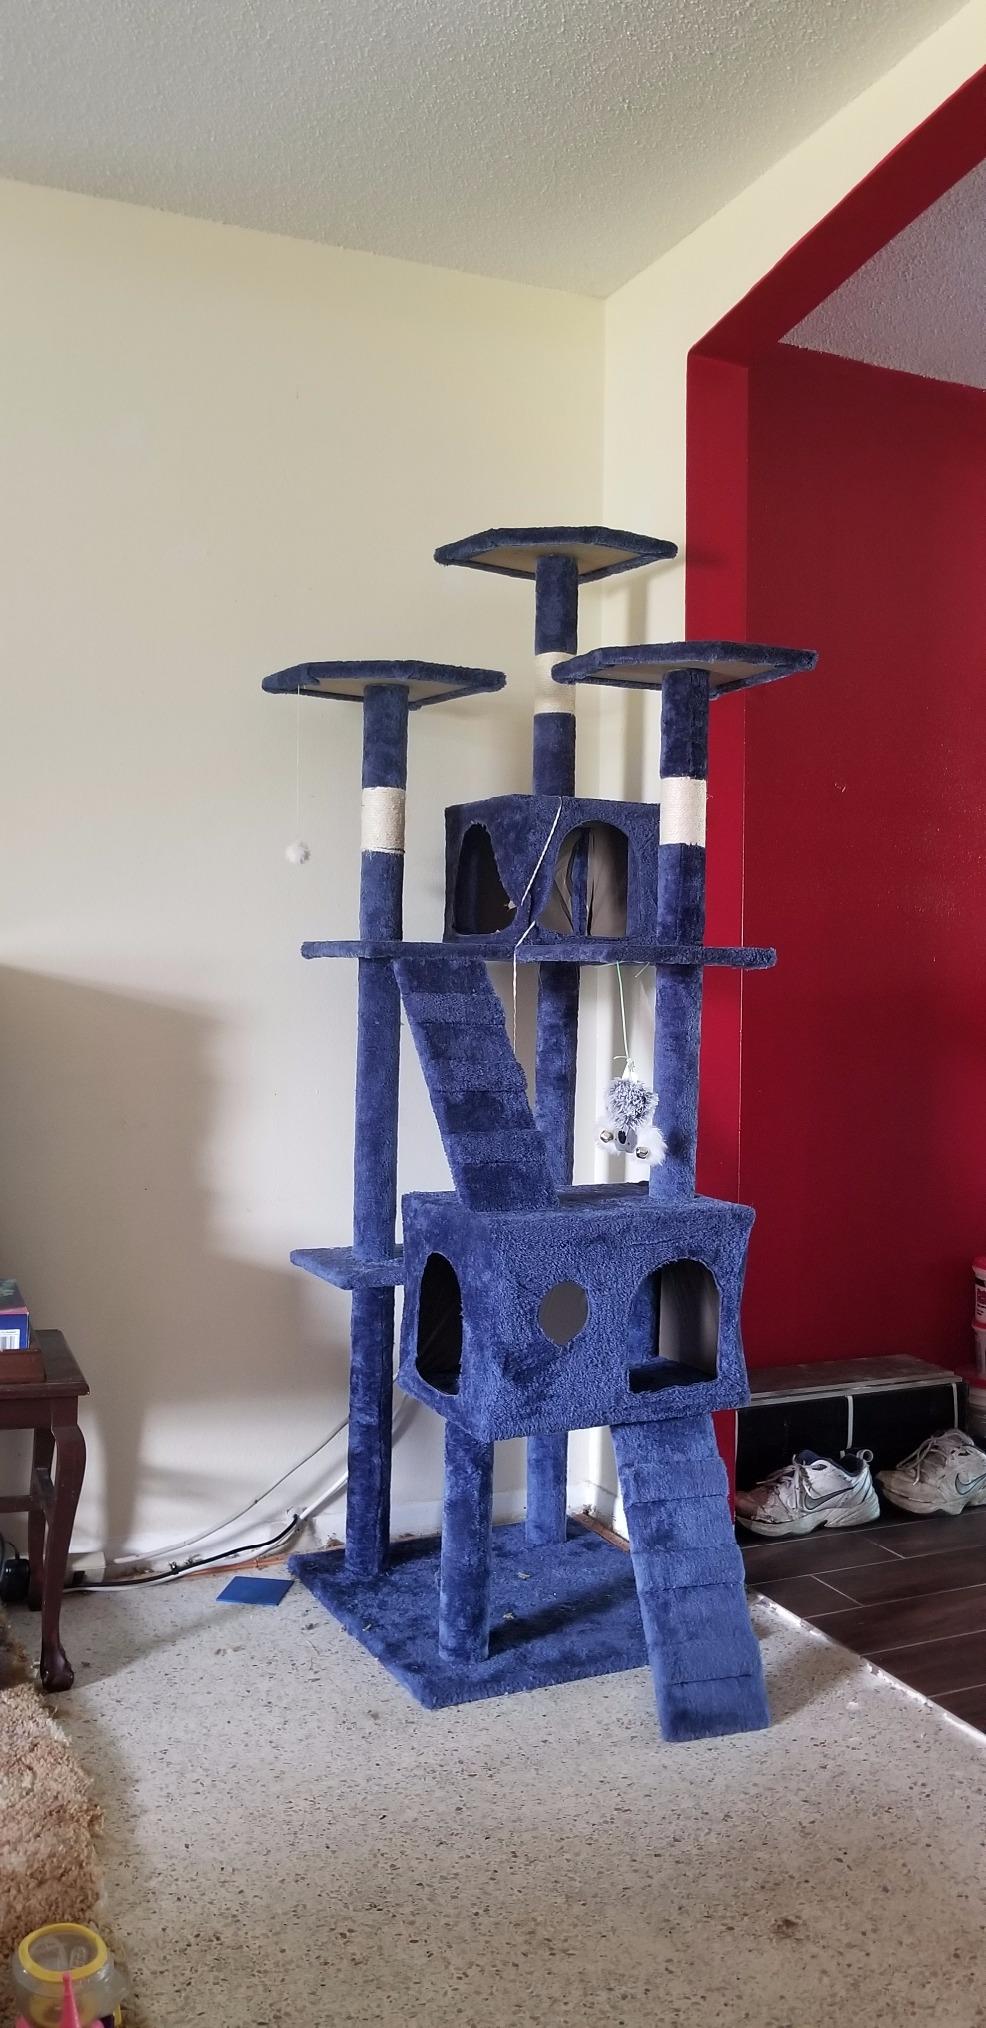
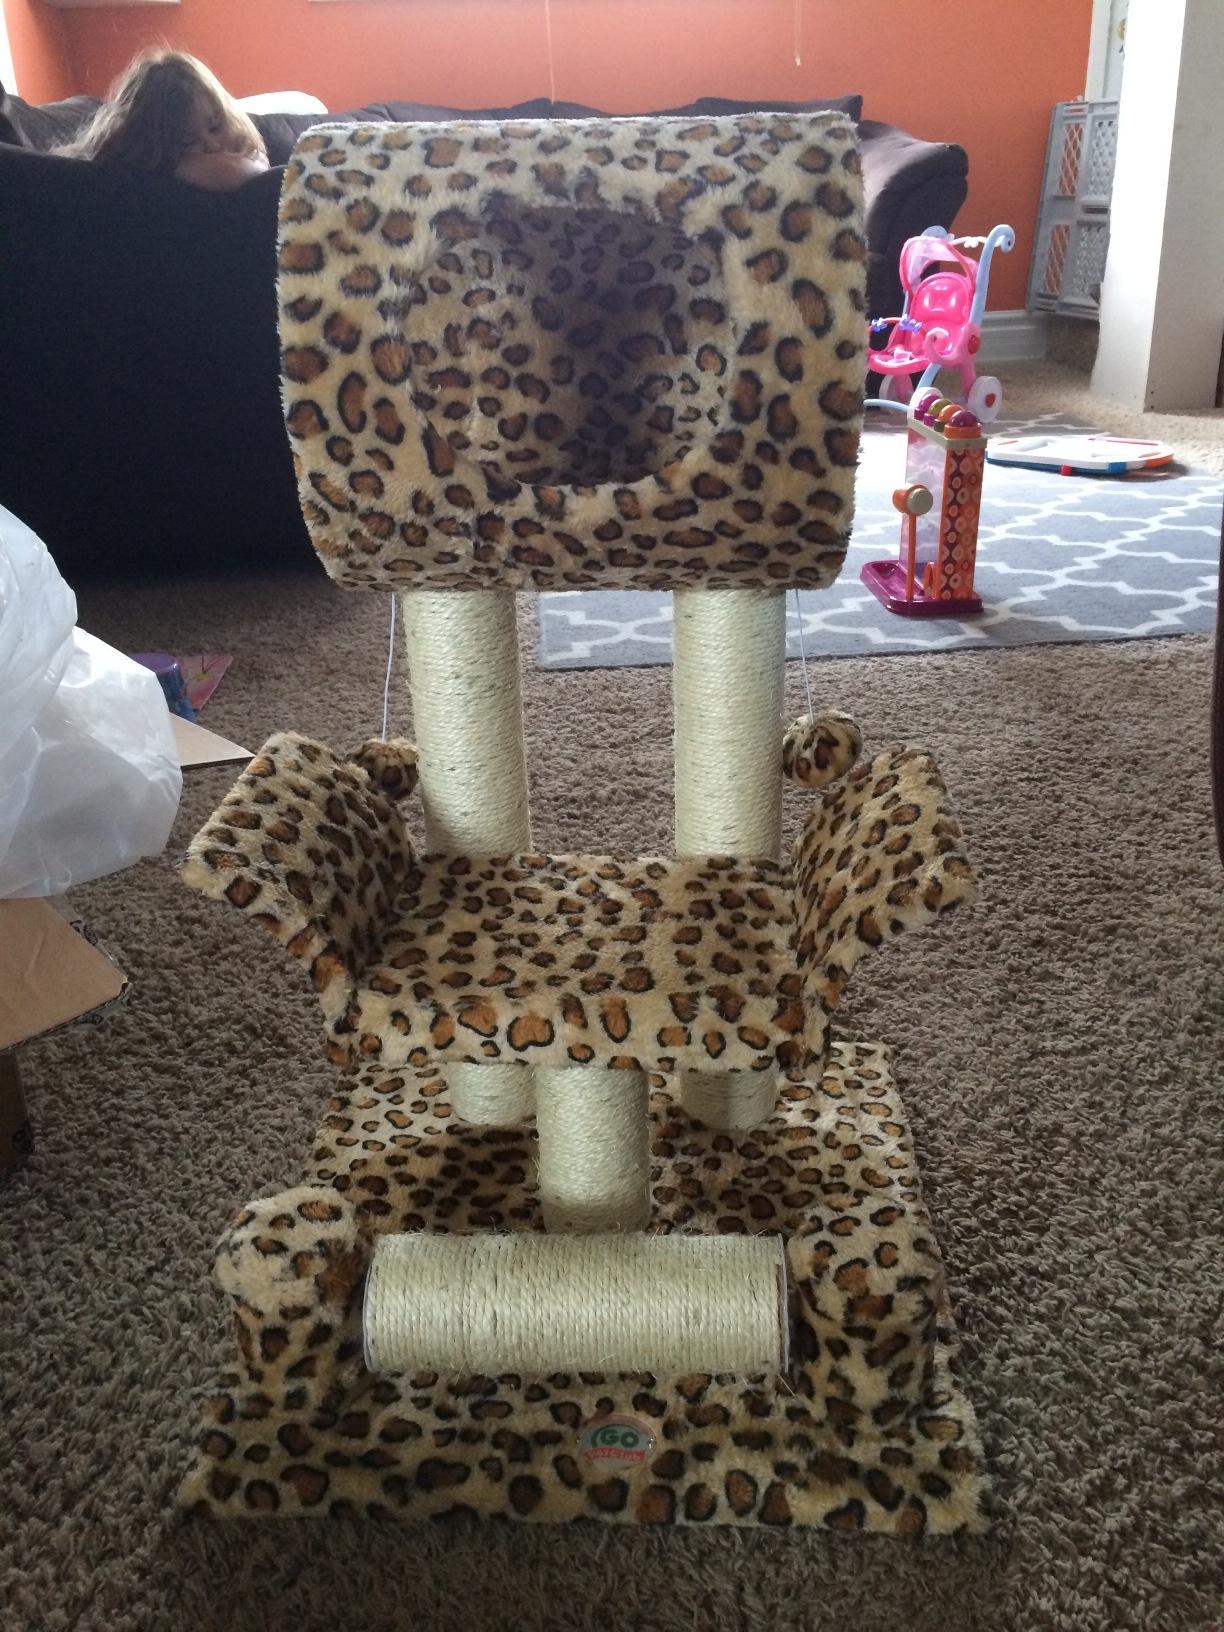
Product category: items_cat tree
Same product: no